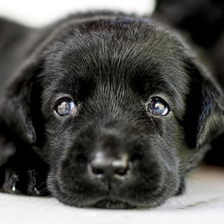
Label: animals